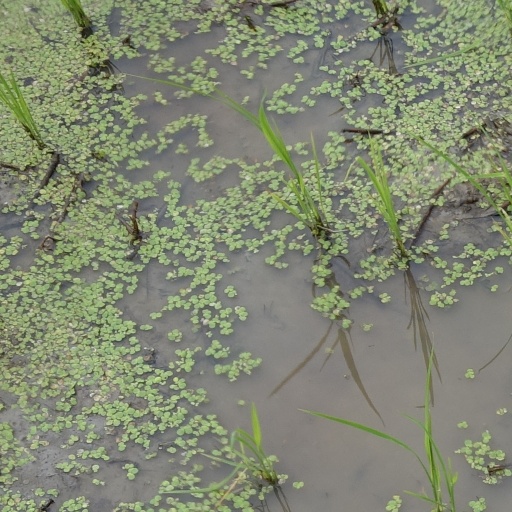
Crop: rice